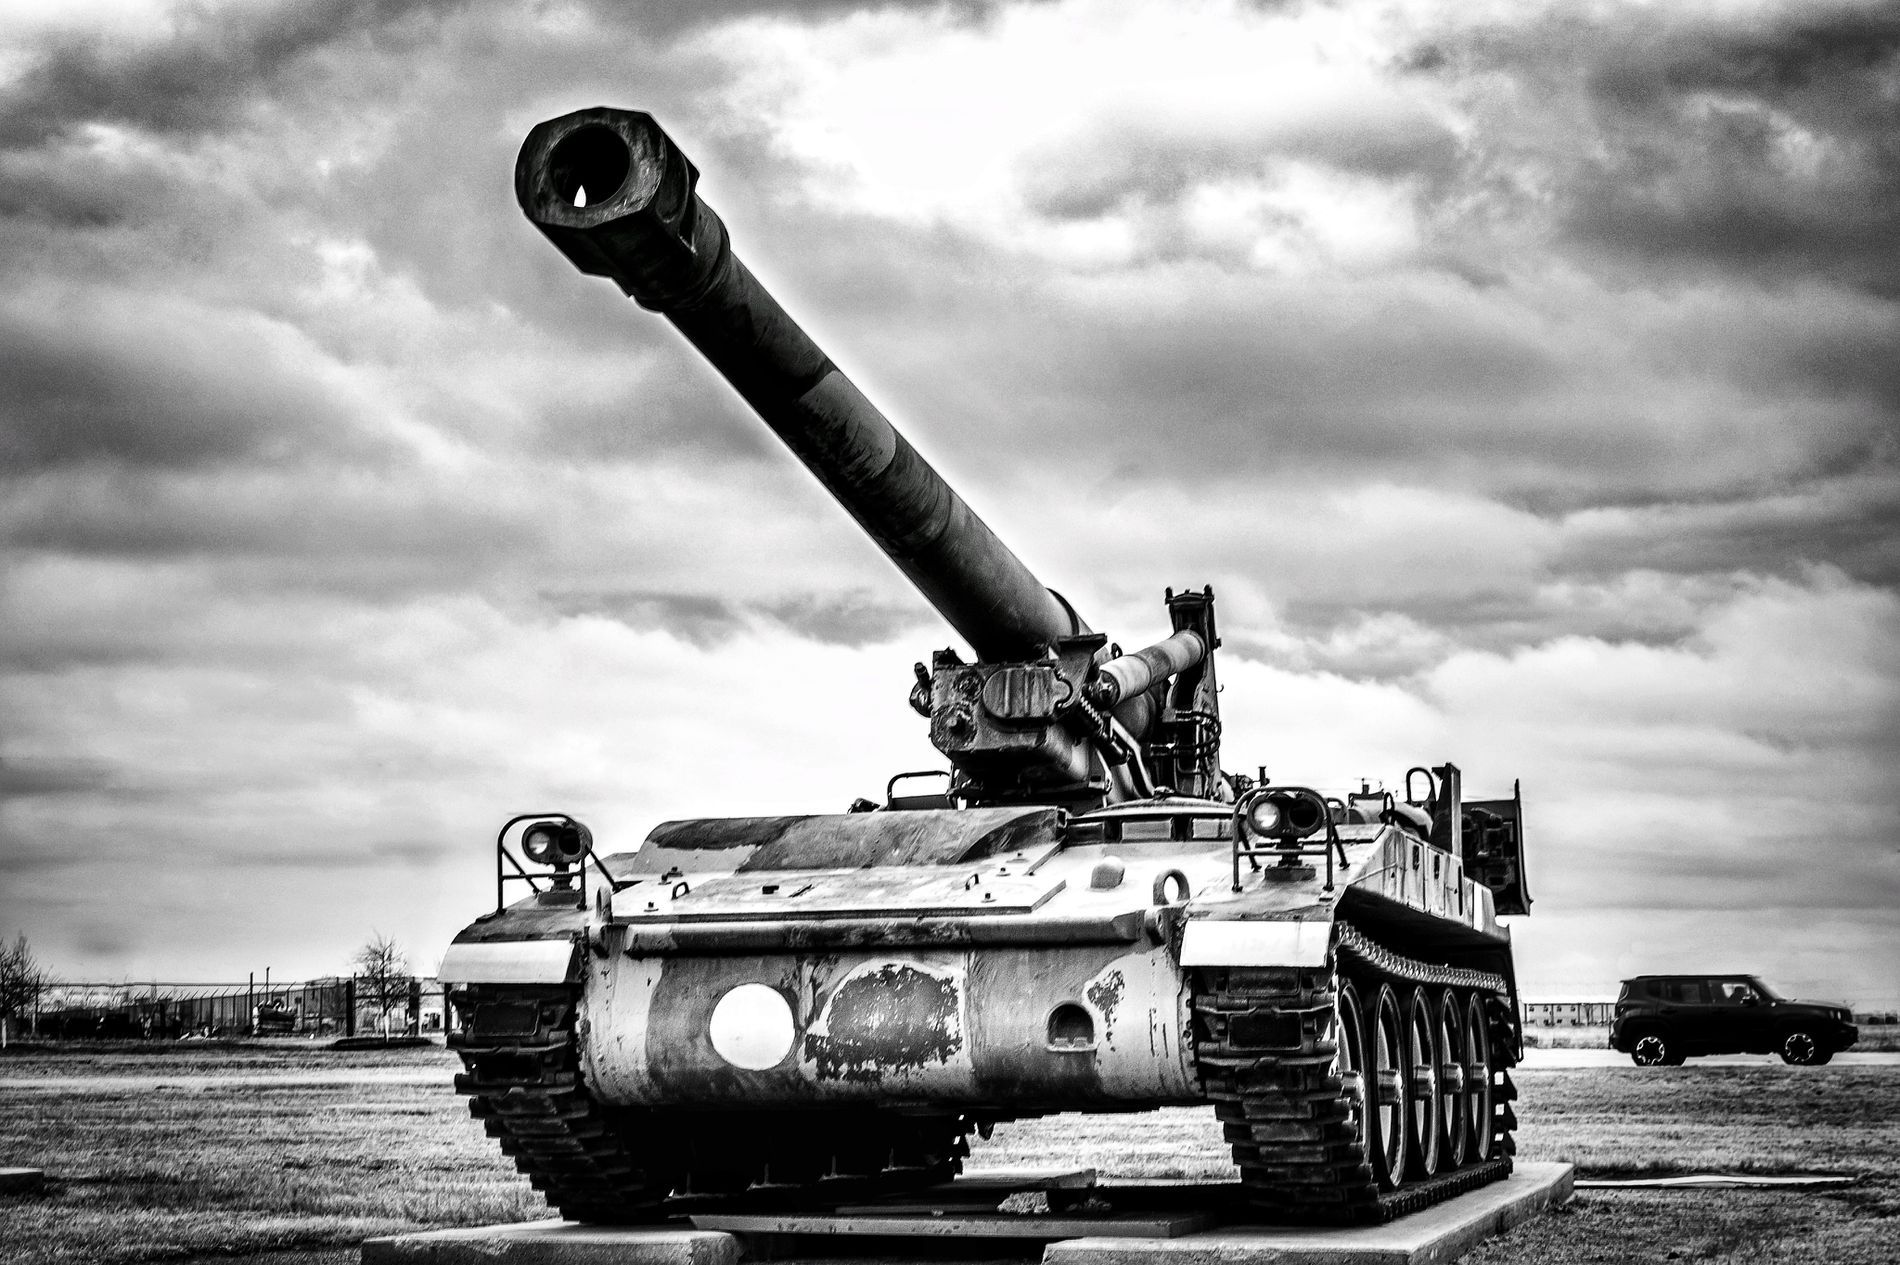
A great Tank
Photo of a military tank presented probably in a military base, the cloudy sky in the top and a black vehicle behind the tank.
Low angle shot of a military tank presented in a military base, the diffused natural lighting shows the details of the figures, the color palette is poor as the image is in black and white, the quite cautious mood and documentary style create an atmosphere which evokes with power and pride of the tank.
Labels: Armored, Military, Tank, Transportation, Vehicle, Weapon, Car, Machine, Wheel, Cannon, Sky
Camera: Canon Canon EOS 90D
Lens: TAMRON 18-400mm F/3.5-6.3 Di II VC HLD B028, Canon EF 300mm f/2.8L IS II USM
Aperture: F10
Exposure: 1/100 sec
ISO: 160
Focal length: 37.0 mm